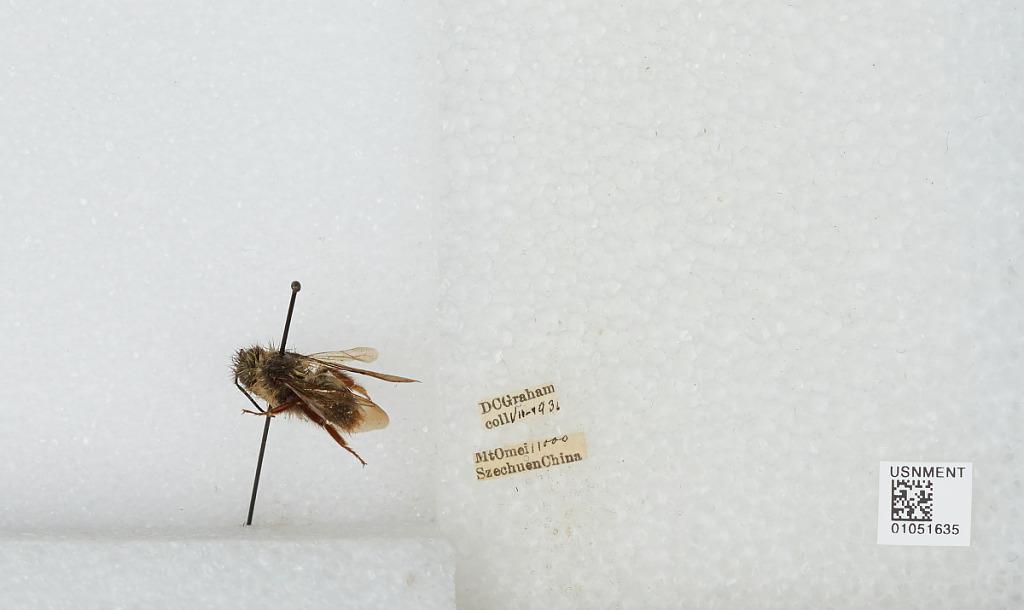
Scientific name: Bombus sp.
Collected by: D. Graham
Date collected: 1936-7-
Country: China
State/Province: Sichuan
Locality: Mount Emei